2022 Papua New Guinea earthquake

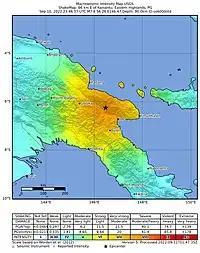
ShakeMap created by the USGS

A total of 21 people were reported killed and at least 42 were injured. Eleven of the deaths occurred in Morobe Province, with five deaths in Madang and five more in the Eastern Highlands. Prime Minister James Marape stated that the extent of destruction and casualties were unknown, and that multiple regions were impacted. According to Kessy Sawang, a local politician, there was serious and a potential for more casualties in settlements around the Finisterre Range and along the coast. She added that many people and homes had been engulfed by landslides. An official at Port Moresby, the nation's capital, said that damage was likely significant for an earthquake of this size. Three deaths were reported at Wau, a gold-mining town. The Morobe Provincial Disaster Director, Charley Masange, reported injuries from collapsed structures and debris. Medical facilities, houses, roads and major highways were damaged. One person was killed in the Rai Coast District due to a landslide. In Kabwum, three people were killed and many were injured. Buildings collapsed in the district and some survivors were airlifted. Officials said that miners were buried by a landslide near Lae. Four people were killed in the Nawae District, including a man who died during a rockfall. A 16-year-old girl was killed by rockfalls in Roku village.